Same-sex marriage in Utah

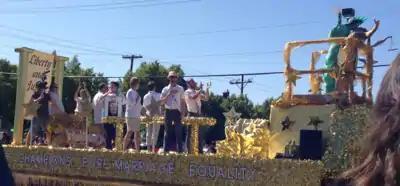
The "Kitchen" plaintiffs participating as grand marshals at the Utah Pride Festival in Salt Lake City, June 2014

Utah Governor Gary Herbert responded to Shelby's ruling the same day saying: "I am very disappointed an activist federal judge is attempting to override the will of the people of Utah. I am working with my legal counsel and the acting Attorney General to determine the best course to defend traditional marriage within the borders of Utah." On December 24, he instructed members of his cabinet that "where no conflicting laws exist you should conduct business in compliance with the federal judge's ruling until such time that the current district court decision is addressed by the 10th Circuit Court." Bishop John Wester of the Roman Catholic Diocese of Salt Lake City called the decision "an affront to an institution that is at once sacred and natural". Some other religious leaders welcomed the decision, including representatives of the Unitarian Universalist Association and Bishop Scott Hayashi of the Episcopal Diocese of Utah, who also advised "compassion" for those who objected to the ruling: "The change that this represents will cause them heartache, frustration and a feeling that our country is going in the wrong direction."